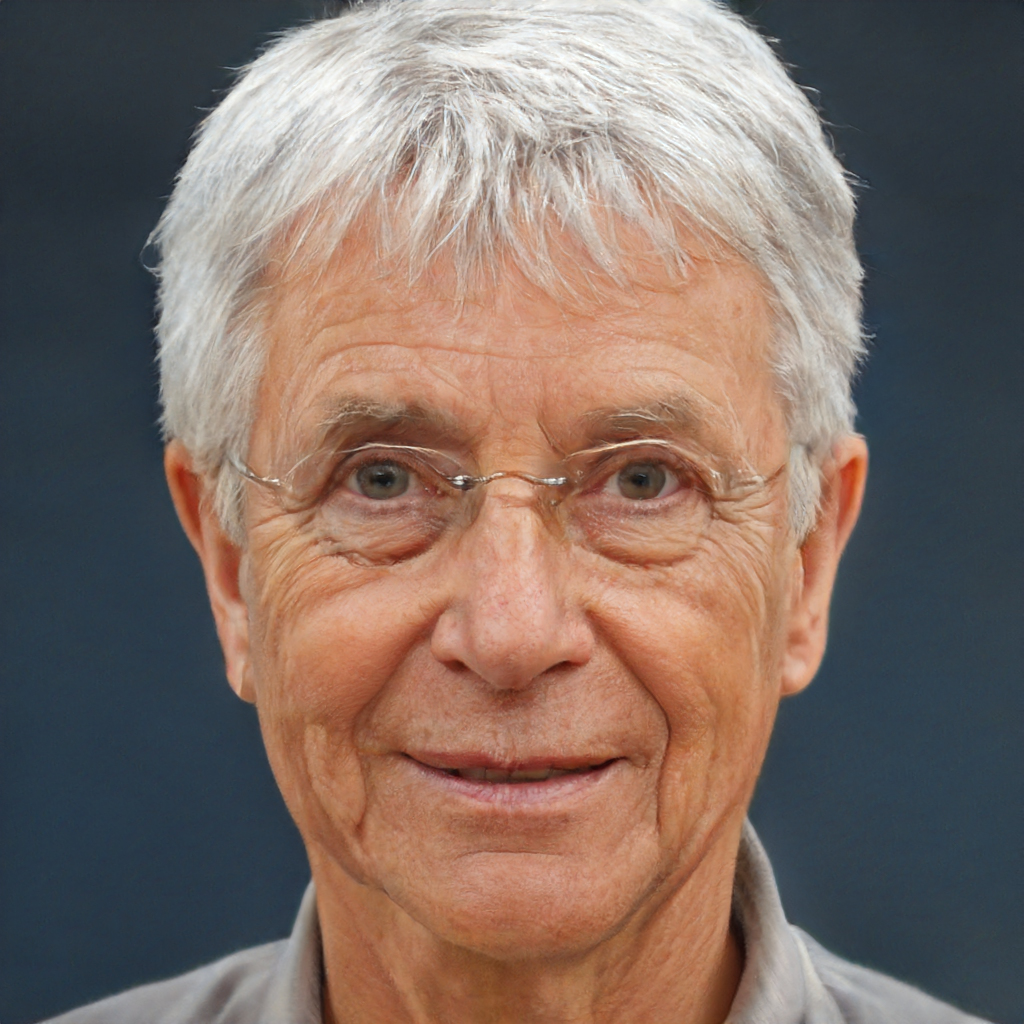
Gender: Male